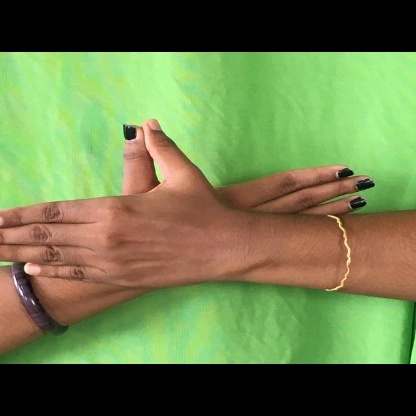
Mudra: Garuda